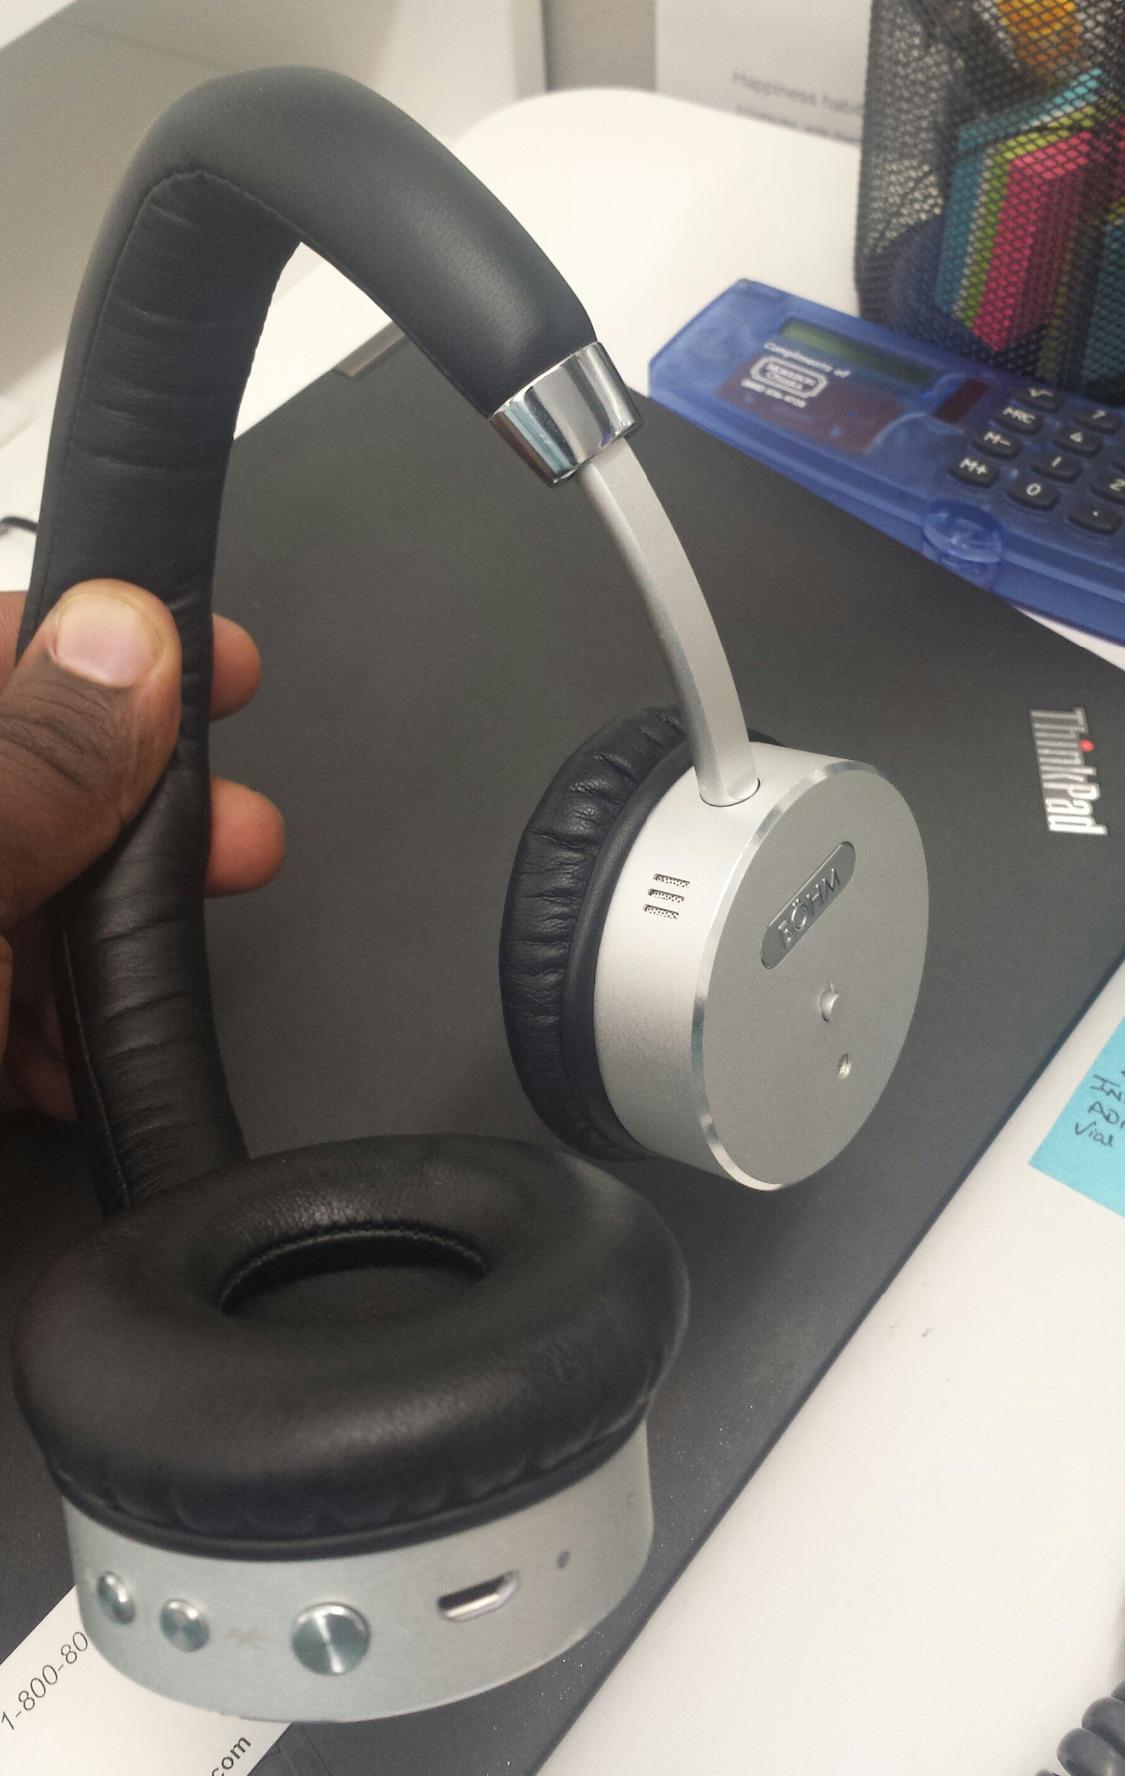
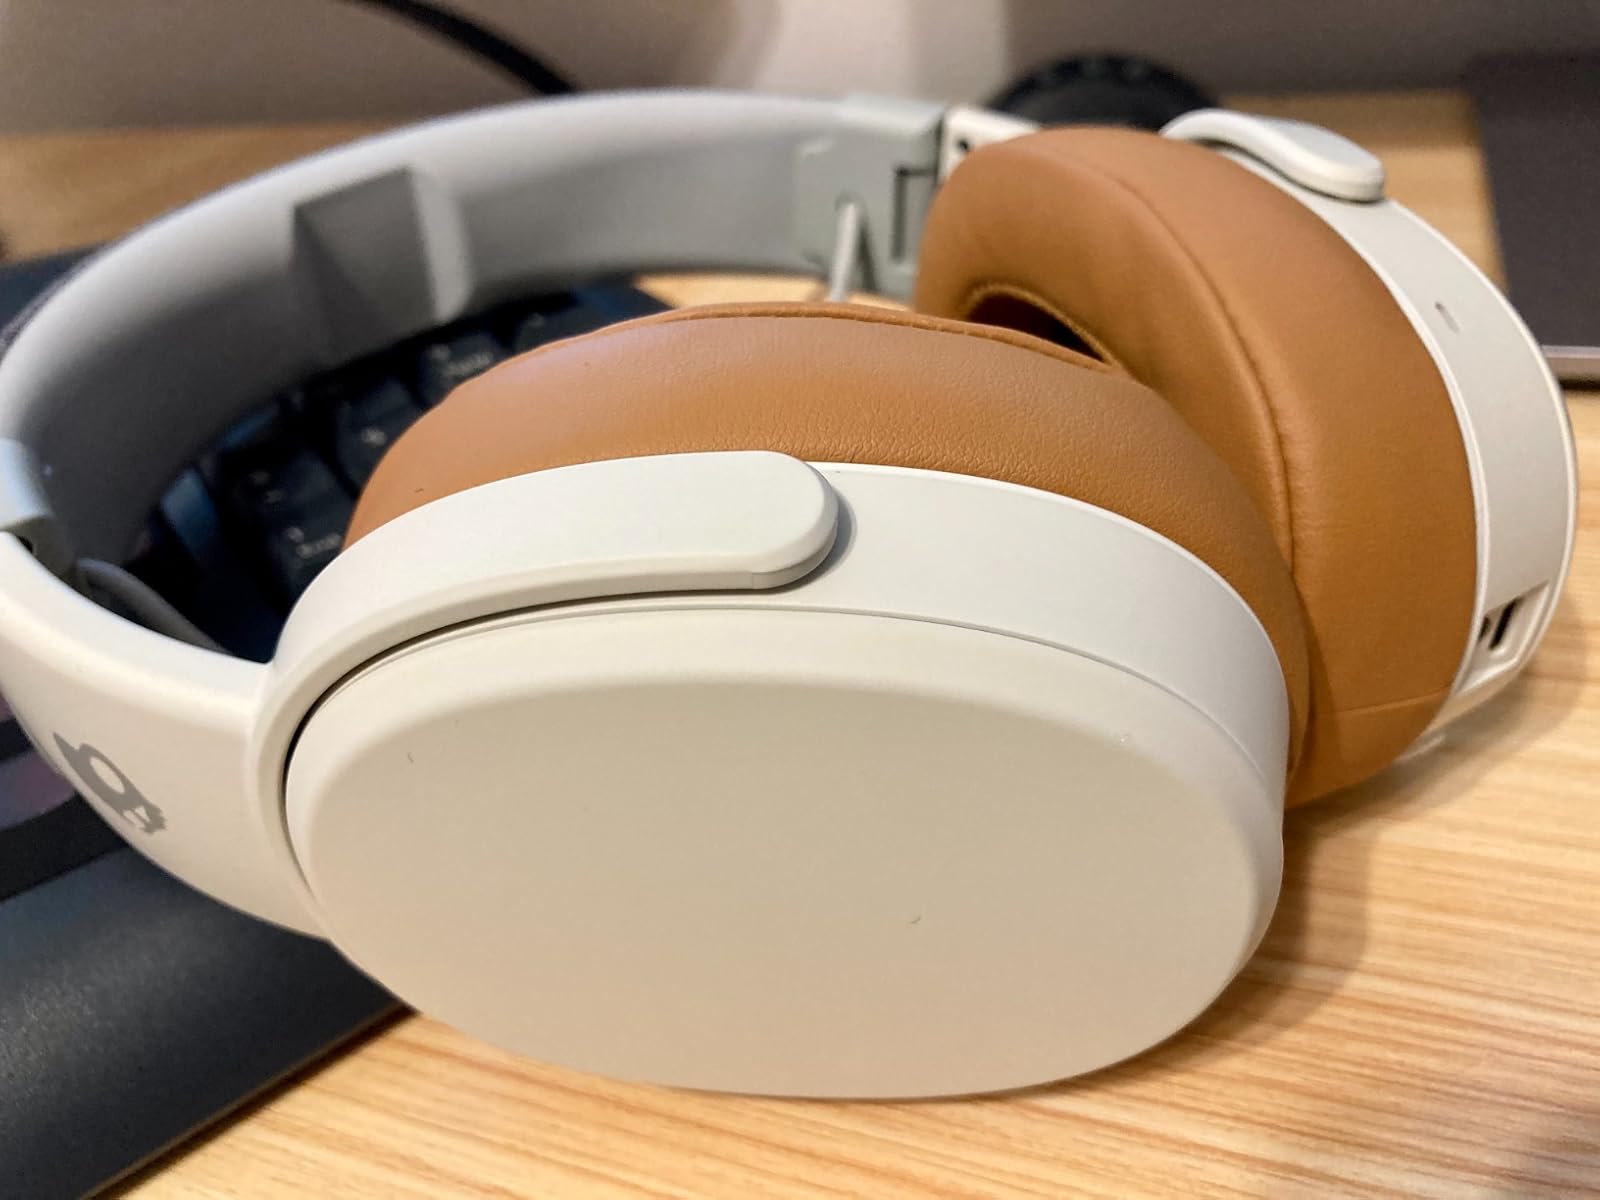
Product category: headphones
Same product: no